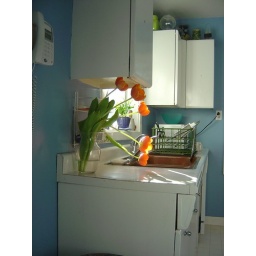
0311 Seattle! 006 Tulips in the sun 3 at blue house